Potez-CAMS 160

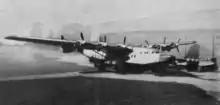
The full size Potez-CAMS 161 flying boat in front of the 160

In 1936 the northern French factories of Potez and of the seaplane maker CAMS, the latter owned by Potez since 1932, were nationalized along with those of Amiot, Breguet and ANF Mureaux into SNCAN. In the same year the design bureau of Potez-CAMS was beginning the development of the Potez-CAMS 161 six engine, trans-Atlantic passenger flying boat, intended to be a key component of Air France's "Transatlantique" fleet. To test the design they built a 5/13 scale flying scale model of it, careful not just to scale dimensions of the flying surfaces and hull, but also to copy the form the nose around the cabin, engine cowlings and retractable float housings. Control surface detail and the flaps of the 161, together with its variable-pitch propellers, were included on the resulting Potez-CAMS 160. It was intended to prove both the aerodynamic and hydrodynamic behaviour of the airliner. It flew for the first time on 20 June 1938.